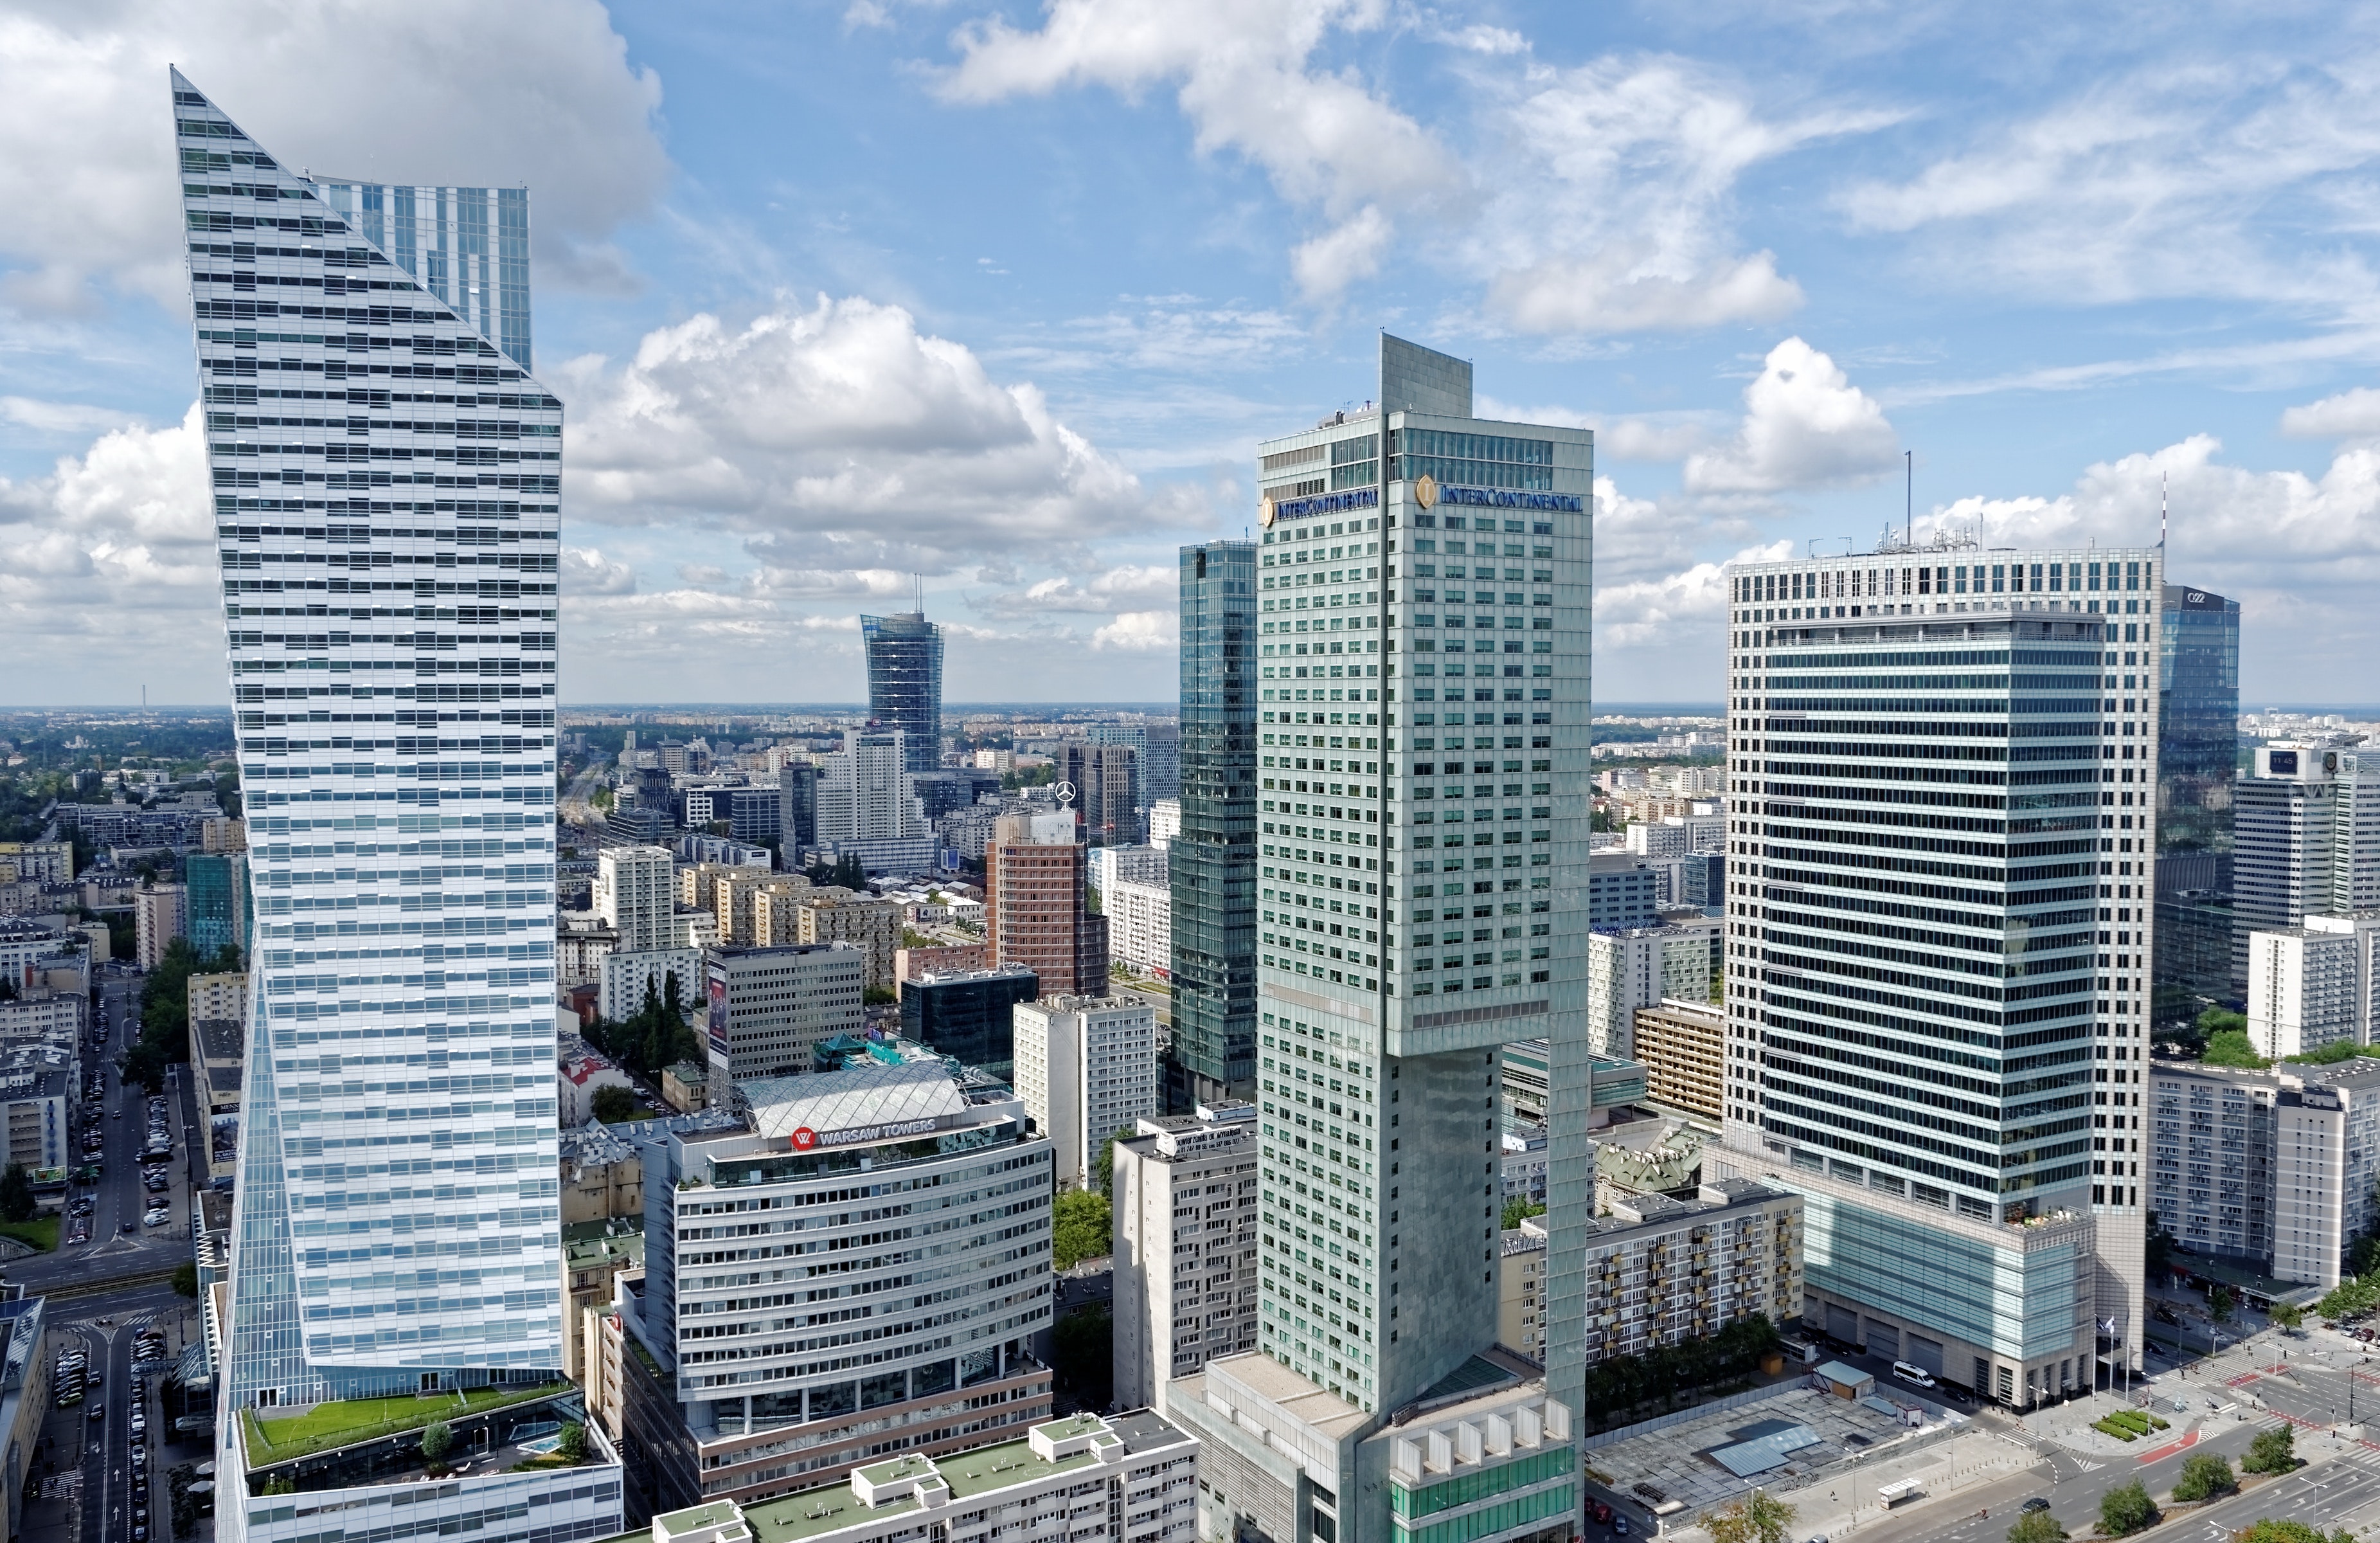
metropolitan area, urban area, city, metropolis, skyscraper, cityscape, tower block, condominium, skyline, daytime, building, mixed use, downtown, sky, residential area, commercial building, urban design, corporate headquarters, neighbourhood, real estate, bird's eye view, suburb